Suckling pig

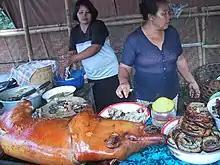
Balinese "babi guling"

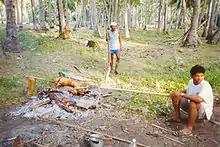
"Lechon de leche" being cooked traditionally in Camiguin, Philippines

Lechón (Spanish, ; from "leche" "milk" + -ón), cochinillo asado (Spanish, literally "roasted suckling pig"), or leitão (Portuguese; from "leite" "milk" + -ão) is a pork dish in several regions of the world, most specifically in Spain (in particular Segovia), Portugal (in particular Bairrada) and regions worldwide previously colonized by the Portuguese Empire or Spanish Empire. "Lechón/Leitão" is a word referring to a roasted baby pig (piglet) which was still fed by suckling its mother's milk (a suckling pig). Lechón/Leitão is a popular item in the cuisine in Los Angeles (in the United States), Spain, Cuba, Puerto Rico, Honduras, Argentina, Uruguay, Bolivia, Ecuador, Peru, Costa Rica, the Dominican Republic, and other Spanish-speaking nations in Latin America, as well as in Portugal, Cape Verde, Angola, Mozambique and other Portuguese-speaking nations. It is also present as cochon de lait in the French-Swiss and French cuisines (in particular in Metz), in Italy (in particular in Sardinian cuisine as su porcheddu) and Romania. The dish features a whole roasted suckling pig cooked over charcoal. It has been described as a national dish of Cuba, Puerto Rico, Spain, Portugal, as well as the Philippines. However, the pig-roasting traditions of the Philippines (similar to other Austronesian regions) have native pre-colonial origins. The meaning of "lechon" in Filipino has diverted from the original Spanish term to become a general term for "roasted pig", and is used in reference to adult roasted pigs rather than to suckling pigs, with Cebu being asserted by American chef Anthony Bourdain as having the best pigs.